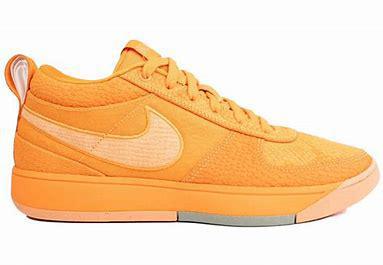
Brand: Nike
Model: 1